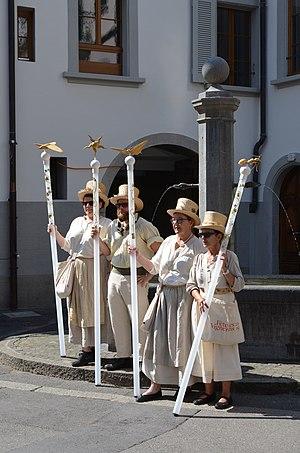
Vevey (Vaud-Suisse) - Marmousets de la fête des Vignerons de 2019.
La Fête des Vignerons est une fête traditionnelle qui a lieu une fois par génération à Vevey, en Suisse.